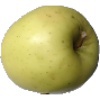
Label: Apple Golden 2